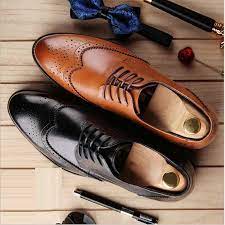
Label: Brogue